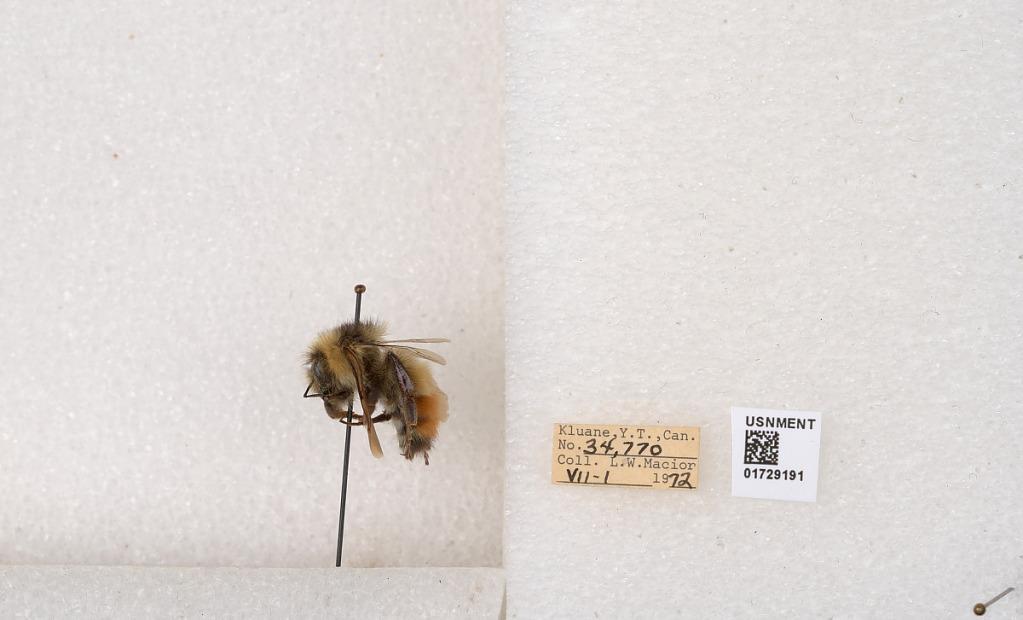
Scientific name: Bombus flavifrons Cresson
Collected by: L. Macior
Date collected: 1972-7-1
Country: Canada
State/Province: Yukon Territory
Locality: Kluane National Park and Reserve
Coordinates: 60.7493, -139.504